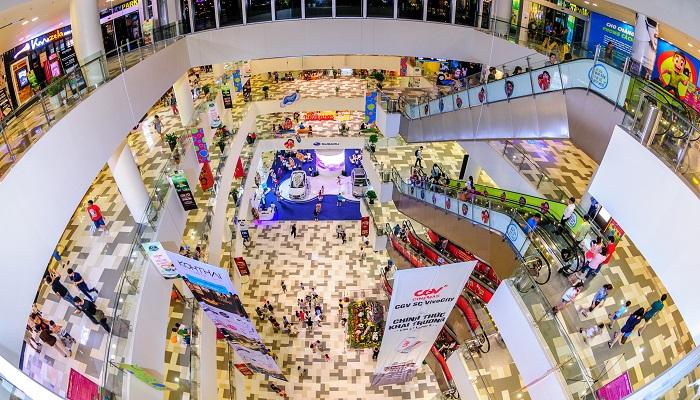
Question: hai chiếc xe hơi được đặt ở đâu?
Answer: hai chiếc xe hơi được trưng bày dưới sảnh của siêu thị